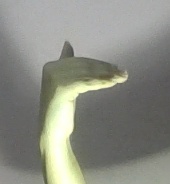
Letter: khaa